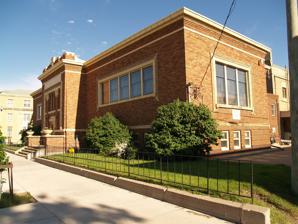
Building: Alfred E. Dickey Free Library
Country: United States of America
Year built: 1917
United States historic place Alfred E. Dickey Free Library U.S. National Register of Historic Places Library in 2008 Show map of North Dakota Show map of the United States Location 105 3rd St., SE, Jamestown, North Dakota Coordinates 46°54′24″N 98°42′28″W / 46.90667°N 98.70778°W / 46.90667; -98.70778 Area less than one acre Built 1917 Architect Shannon, J.A. ; Scherer, Henry J. Architectural style Prairie School NRHP reference No. 80004545 Added to NRHP July 3, 1980 The Alfred E. Dickey Free Library in Jamestown, North Dakota was built in 1917.  It was listed on the National Register of Historic Places in 1980. According to its NRHP nomination, it is "a rare and fine example" of Prairie School architecture in North Dakota. It seems to have been designed by Joseph A. Shannon and Henry J. Scherer . According to its NRHP nomination, however, it was designed by architectural partners "J. H. Shannon" and Henry J. Scherer. And according to a different NRHP nomination, from 1989, for the Devils Lake Commercial District , the Dickey Free Library was designed by  "John A. Shannon", late in his career. These appear to be misstatements of the name of local architect Joseph A. Shannon . References